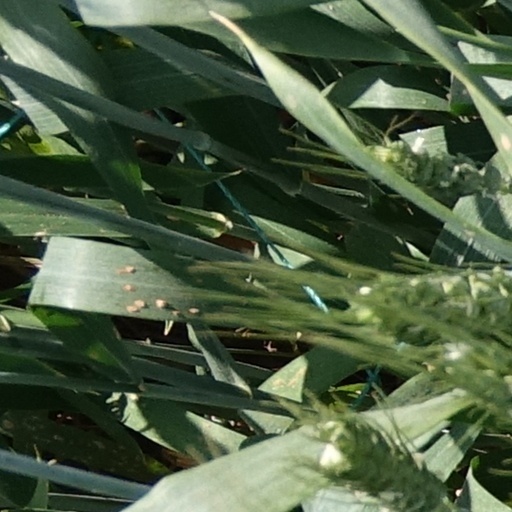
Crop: wheat